Arabian horse

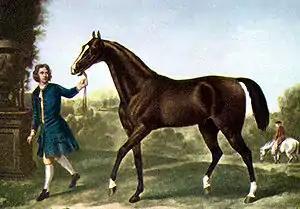
Eighteenth-century painting of a dark brown horse being led by a man in blue clothes. The horse has a thin neck, tail carried high, and a small head.

Because of the genetic strength of the desert-bred Arabian horse, Arabian bloodlines have played a part in the development of nearly every modern light horse breed, including the Thoroughbred, Orlov Trotter, Morgan, American Saddlebred, American Quarter Horse, and Warmblood breeds such as the Trakehner. Arabian bloodlines have also influenced the development of the Welsh Pony, the Australian Stock Horse, Percheron draft horse, Appaloosa, and the Colorado Ranger Horse.